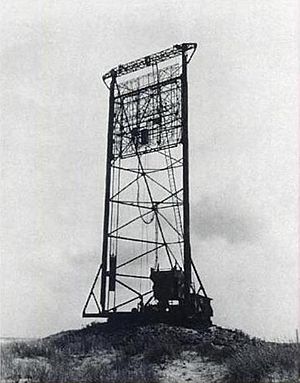
Freya (radar) / Varianter
FuMG 401 Freya-Fahrstuhl
Freya var blot en af de typer radar, Luftwaffe benyttede under 2.verdenskrig. Freya blev gerne benyttet sammen med andre typer radar, således at en Freya, der udsender en bred stråle, opdagede de anflyvende fly, hvorefter en mere præcis radar, Würzburg overtog. Navnet hævdes at henvise til, at den nordiske gudinde Freja kunne se i mørke. Rækkevidden angives til 160 km.